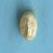
Maize quality: Bad